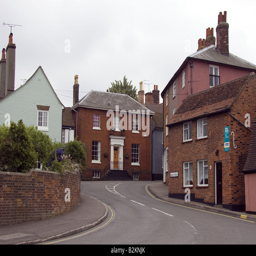
manningtree the smallest market town